Ryan Howard (The Office)

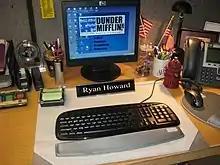
Ryan's desk on the set of the show in 2009

Little is shown in the show about the character's early life, but it is revealed in a deleted scene from "Diversity Day" that he grew up in Scranton. In the web episode "The Story of Subtle Sexuality," Ryan mentions that his parents live in separate houses. At the beginning of the series, Ryan Howard is a temporary employee at the Scranton branch of the fictitious paper distributor, Dunder Mifflin, who joined the staff in the first episode, earning him the nickname "The Temp."